Bruno Rossi

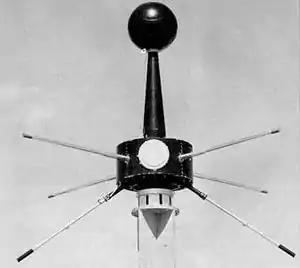
Explorer 10 satellite. The white circular cap covers the opening of the MIT Faraday cup.

In 1932, Rossi won a competition for an academic position in an Italian university, and was appointed professor of experimental physics at the University of Padua. Soon after Rossi arrived, the rector asked him to oversee the design and construction of Padua's new Physics Institute. Although this task diverted his attention from research and teaching, he complied willingly, and the institute opened in 1937.